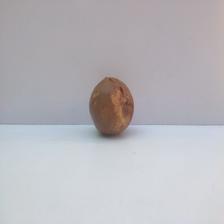
Size: Spoiled